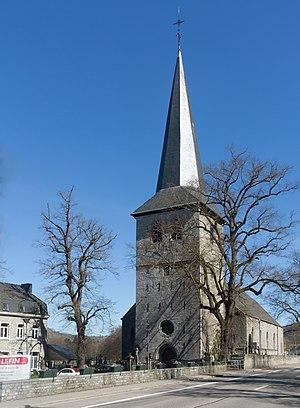
Dieupart, l'église des Saints-Anges
Dieupart est un hameau de la commune d'Aywaille dans la province de Liège en Région wallonne.